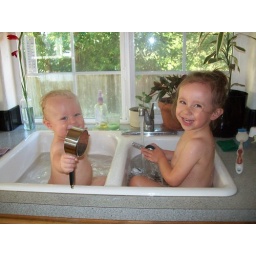
bath in the kitchen sink